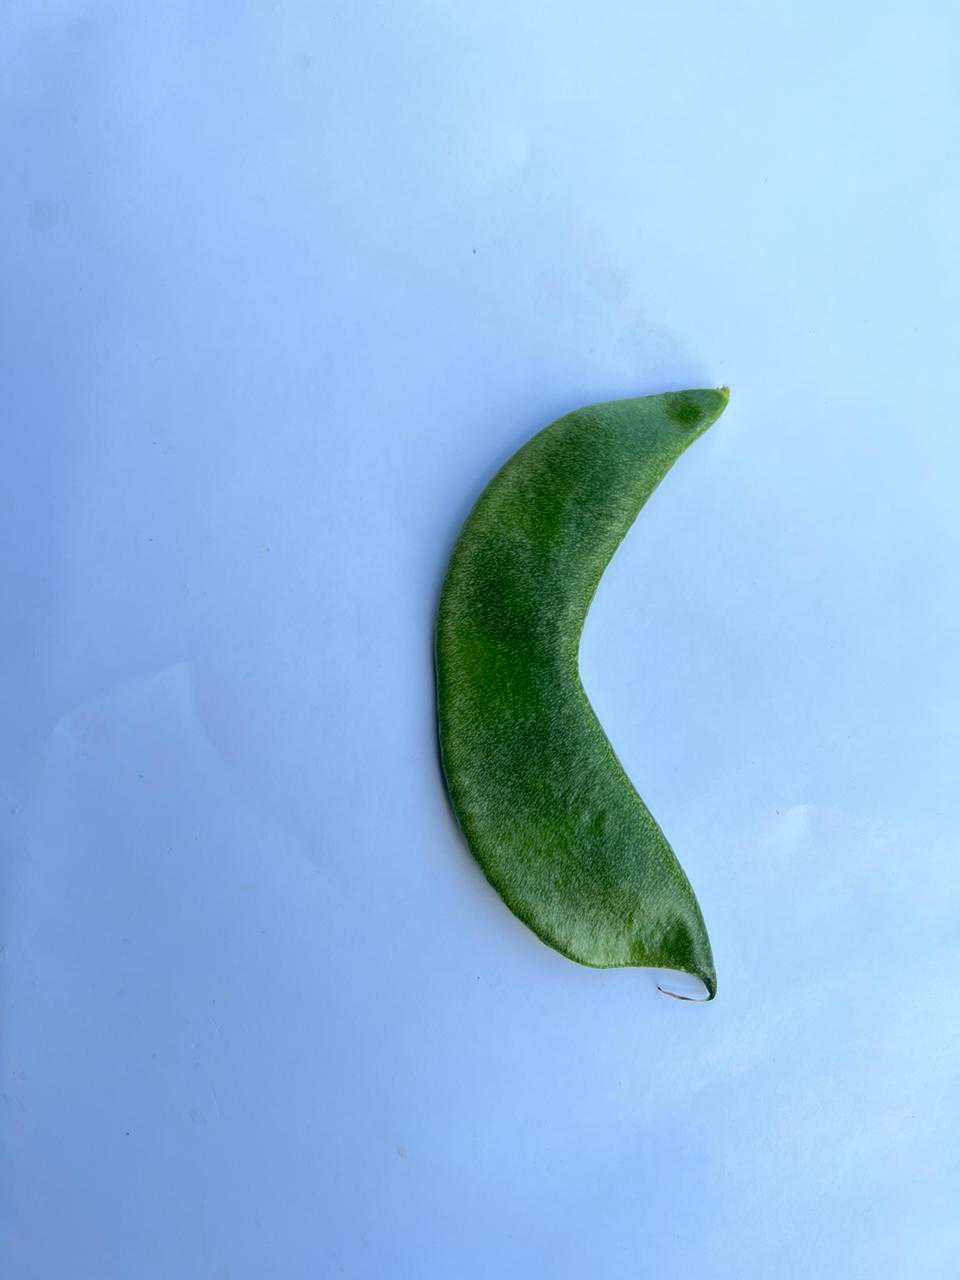
Label: Lablab purpureus